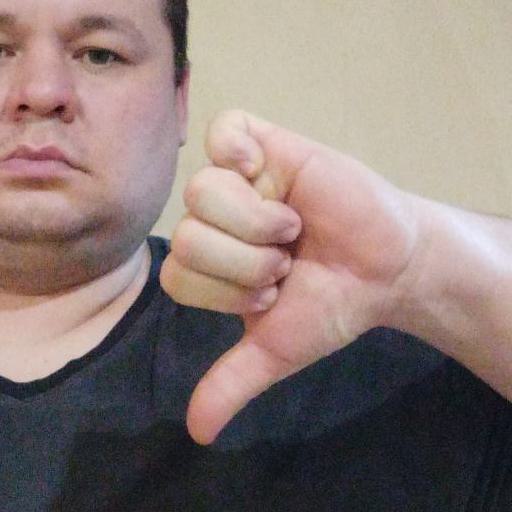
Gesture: dislike